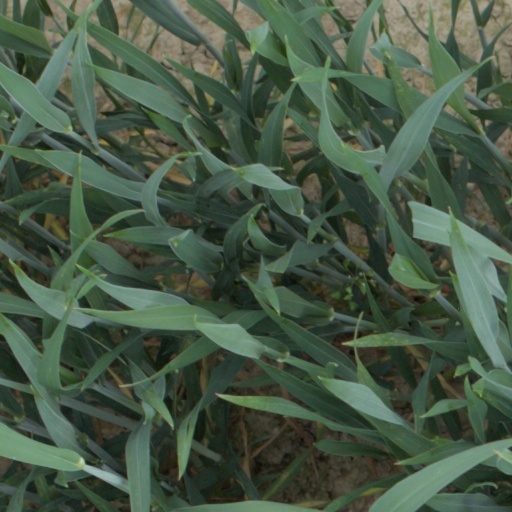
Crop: wheat